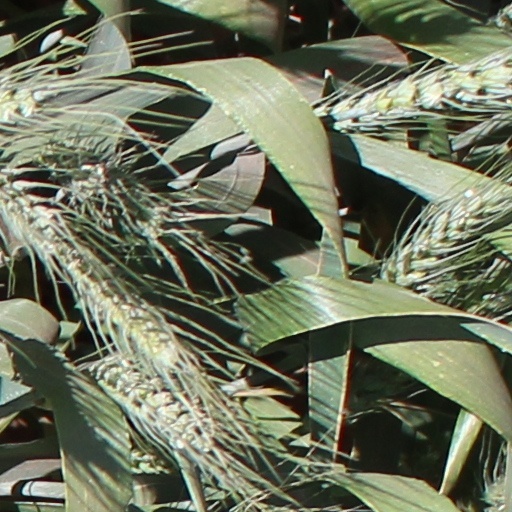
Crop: wheat